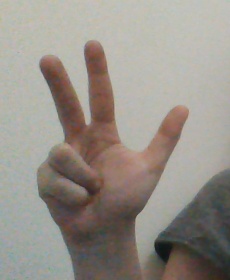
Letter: al